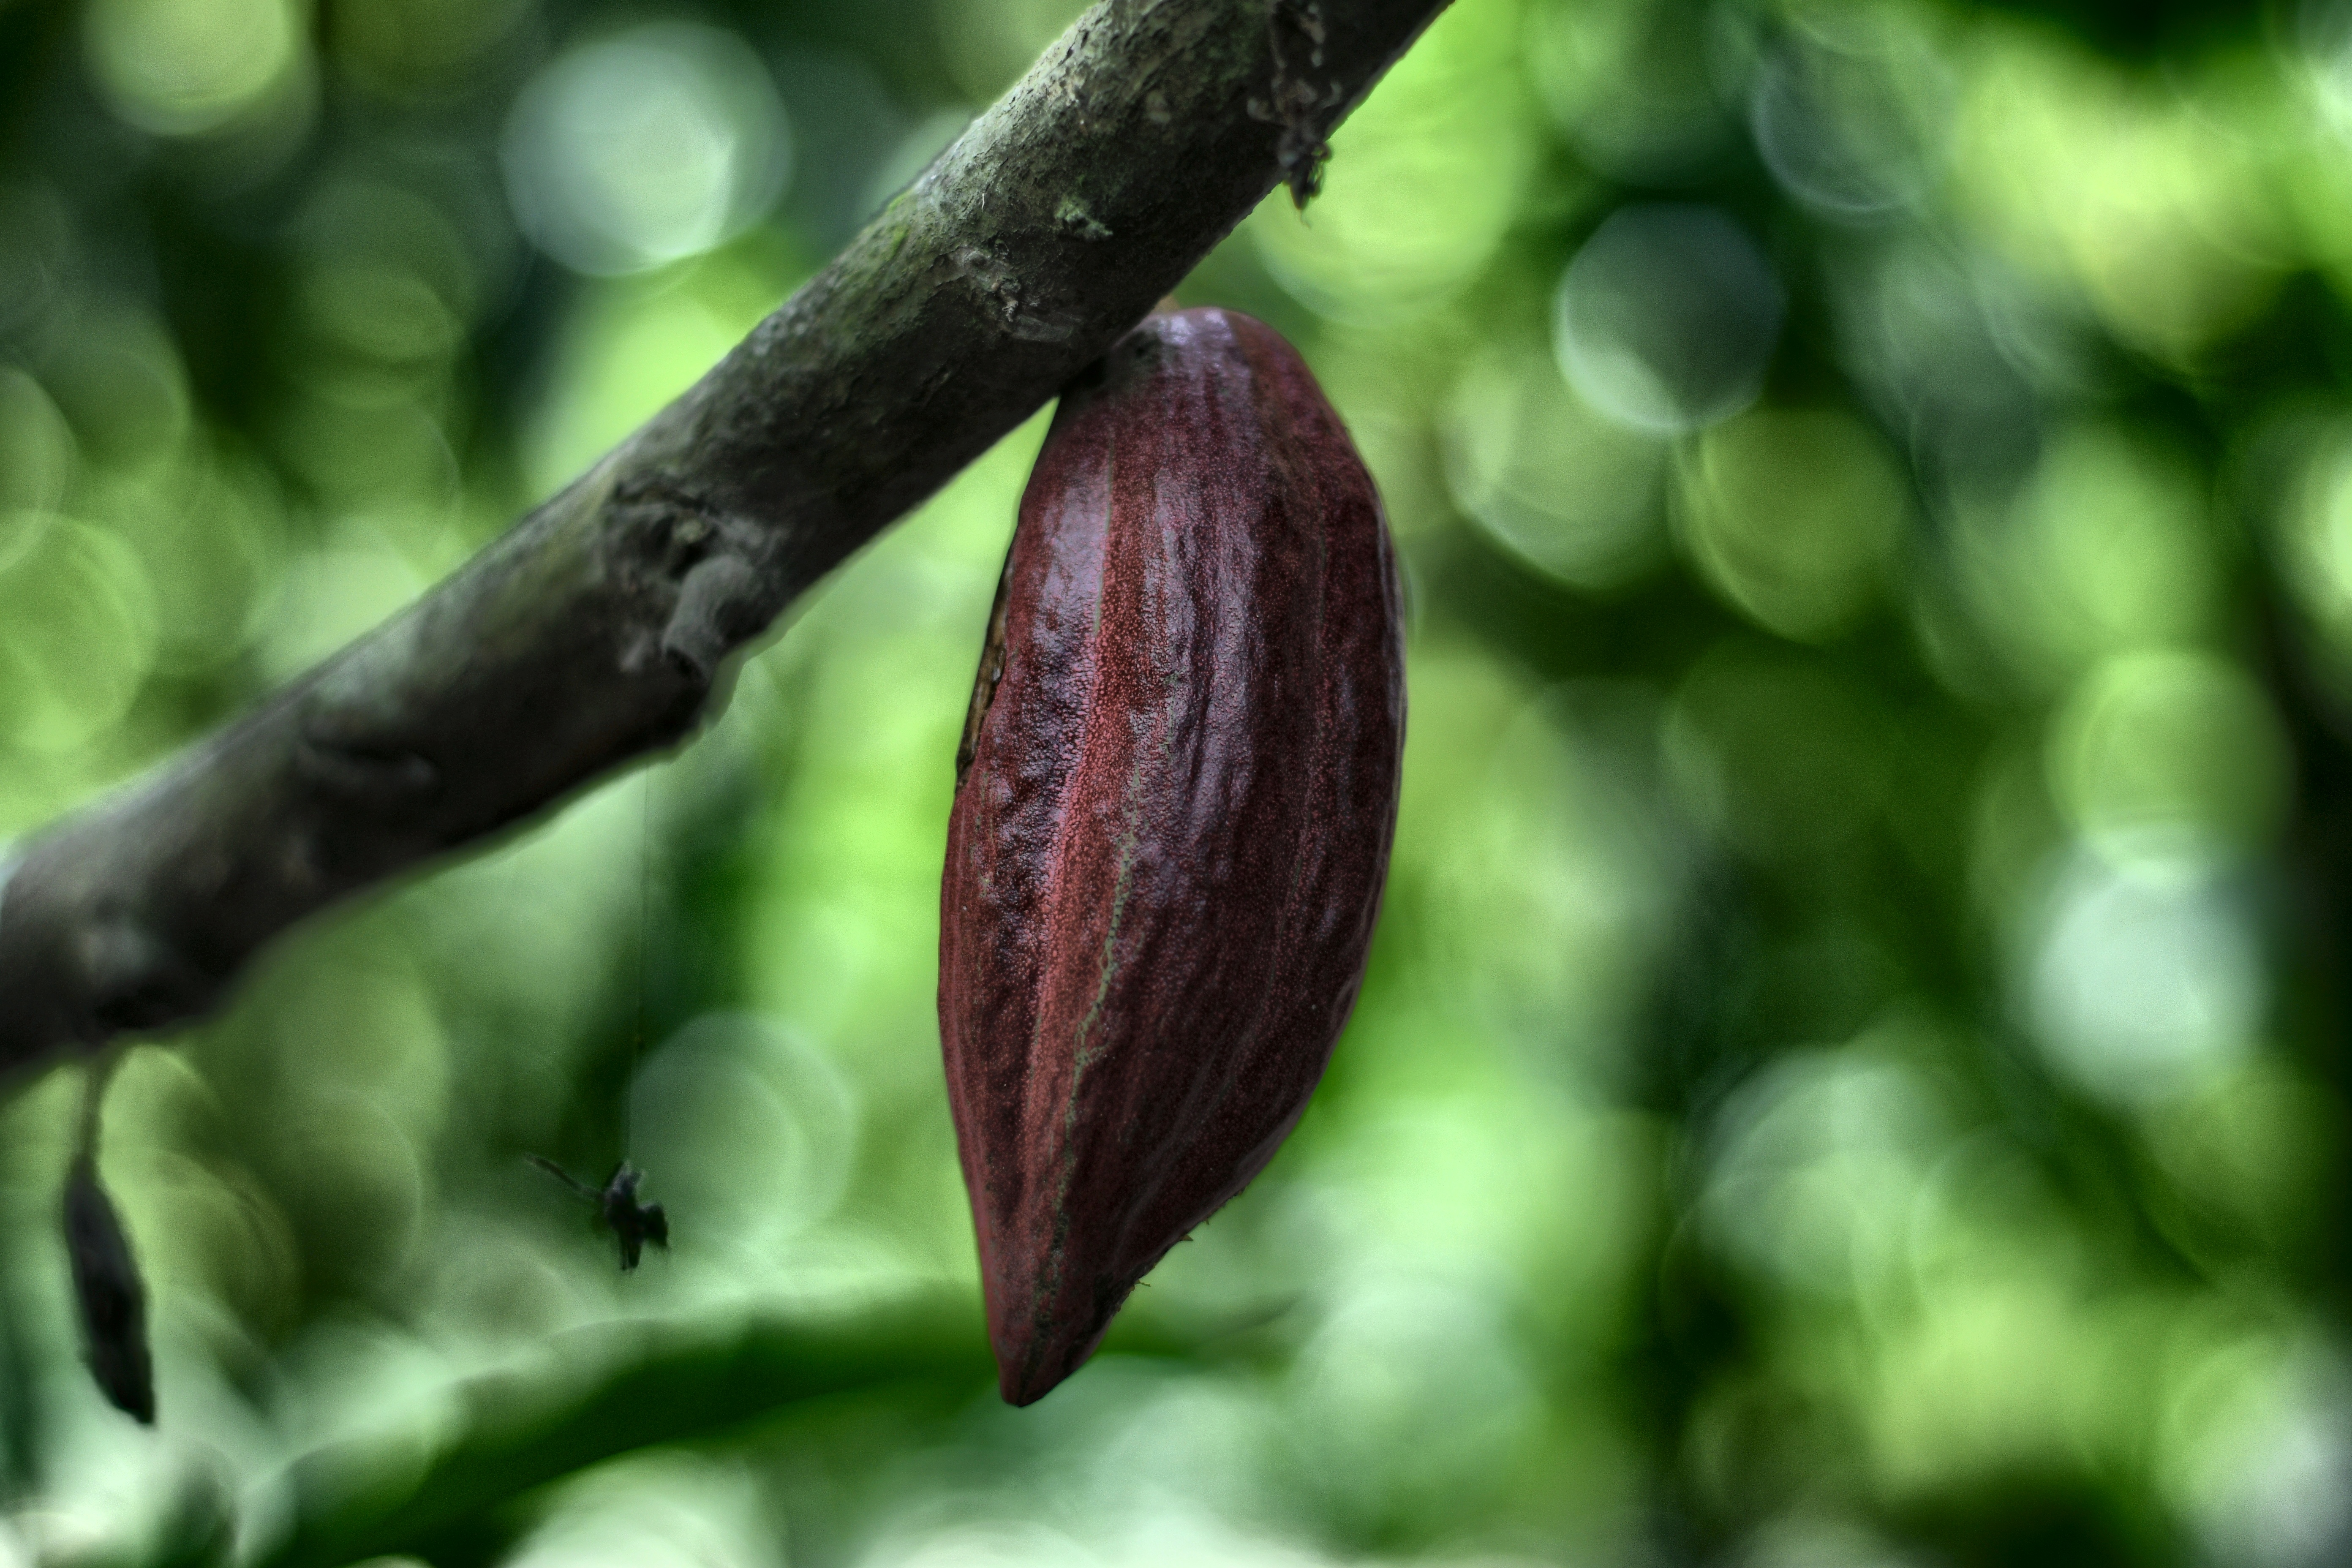
Maturity: unmature
Variety: Angoleta